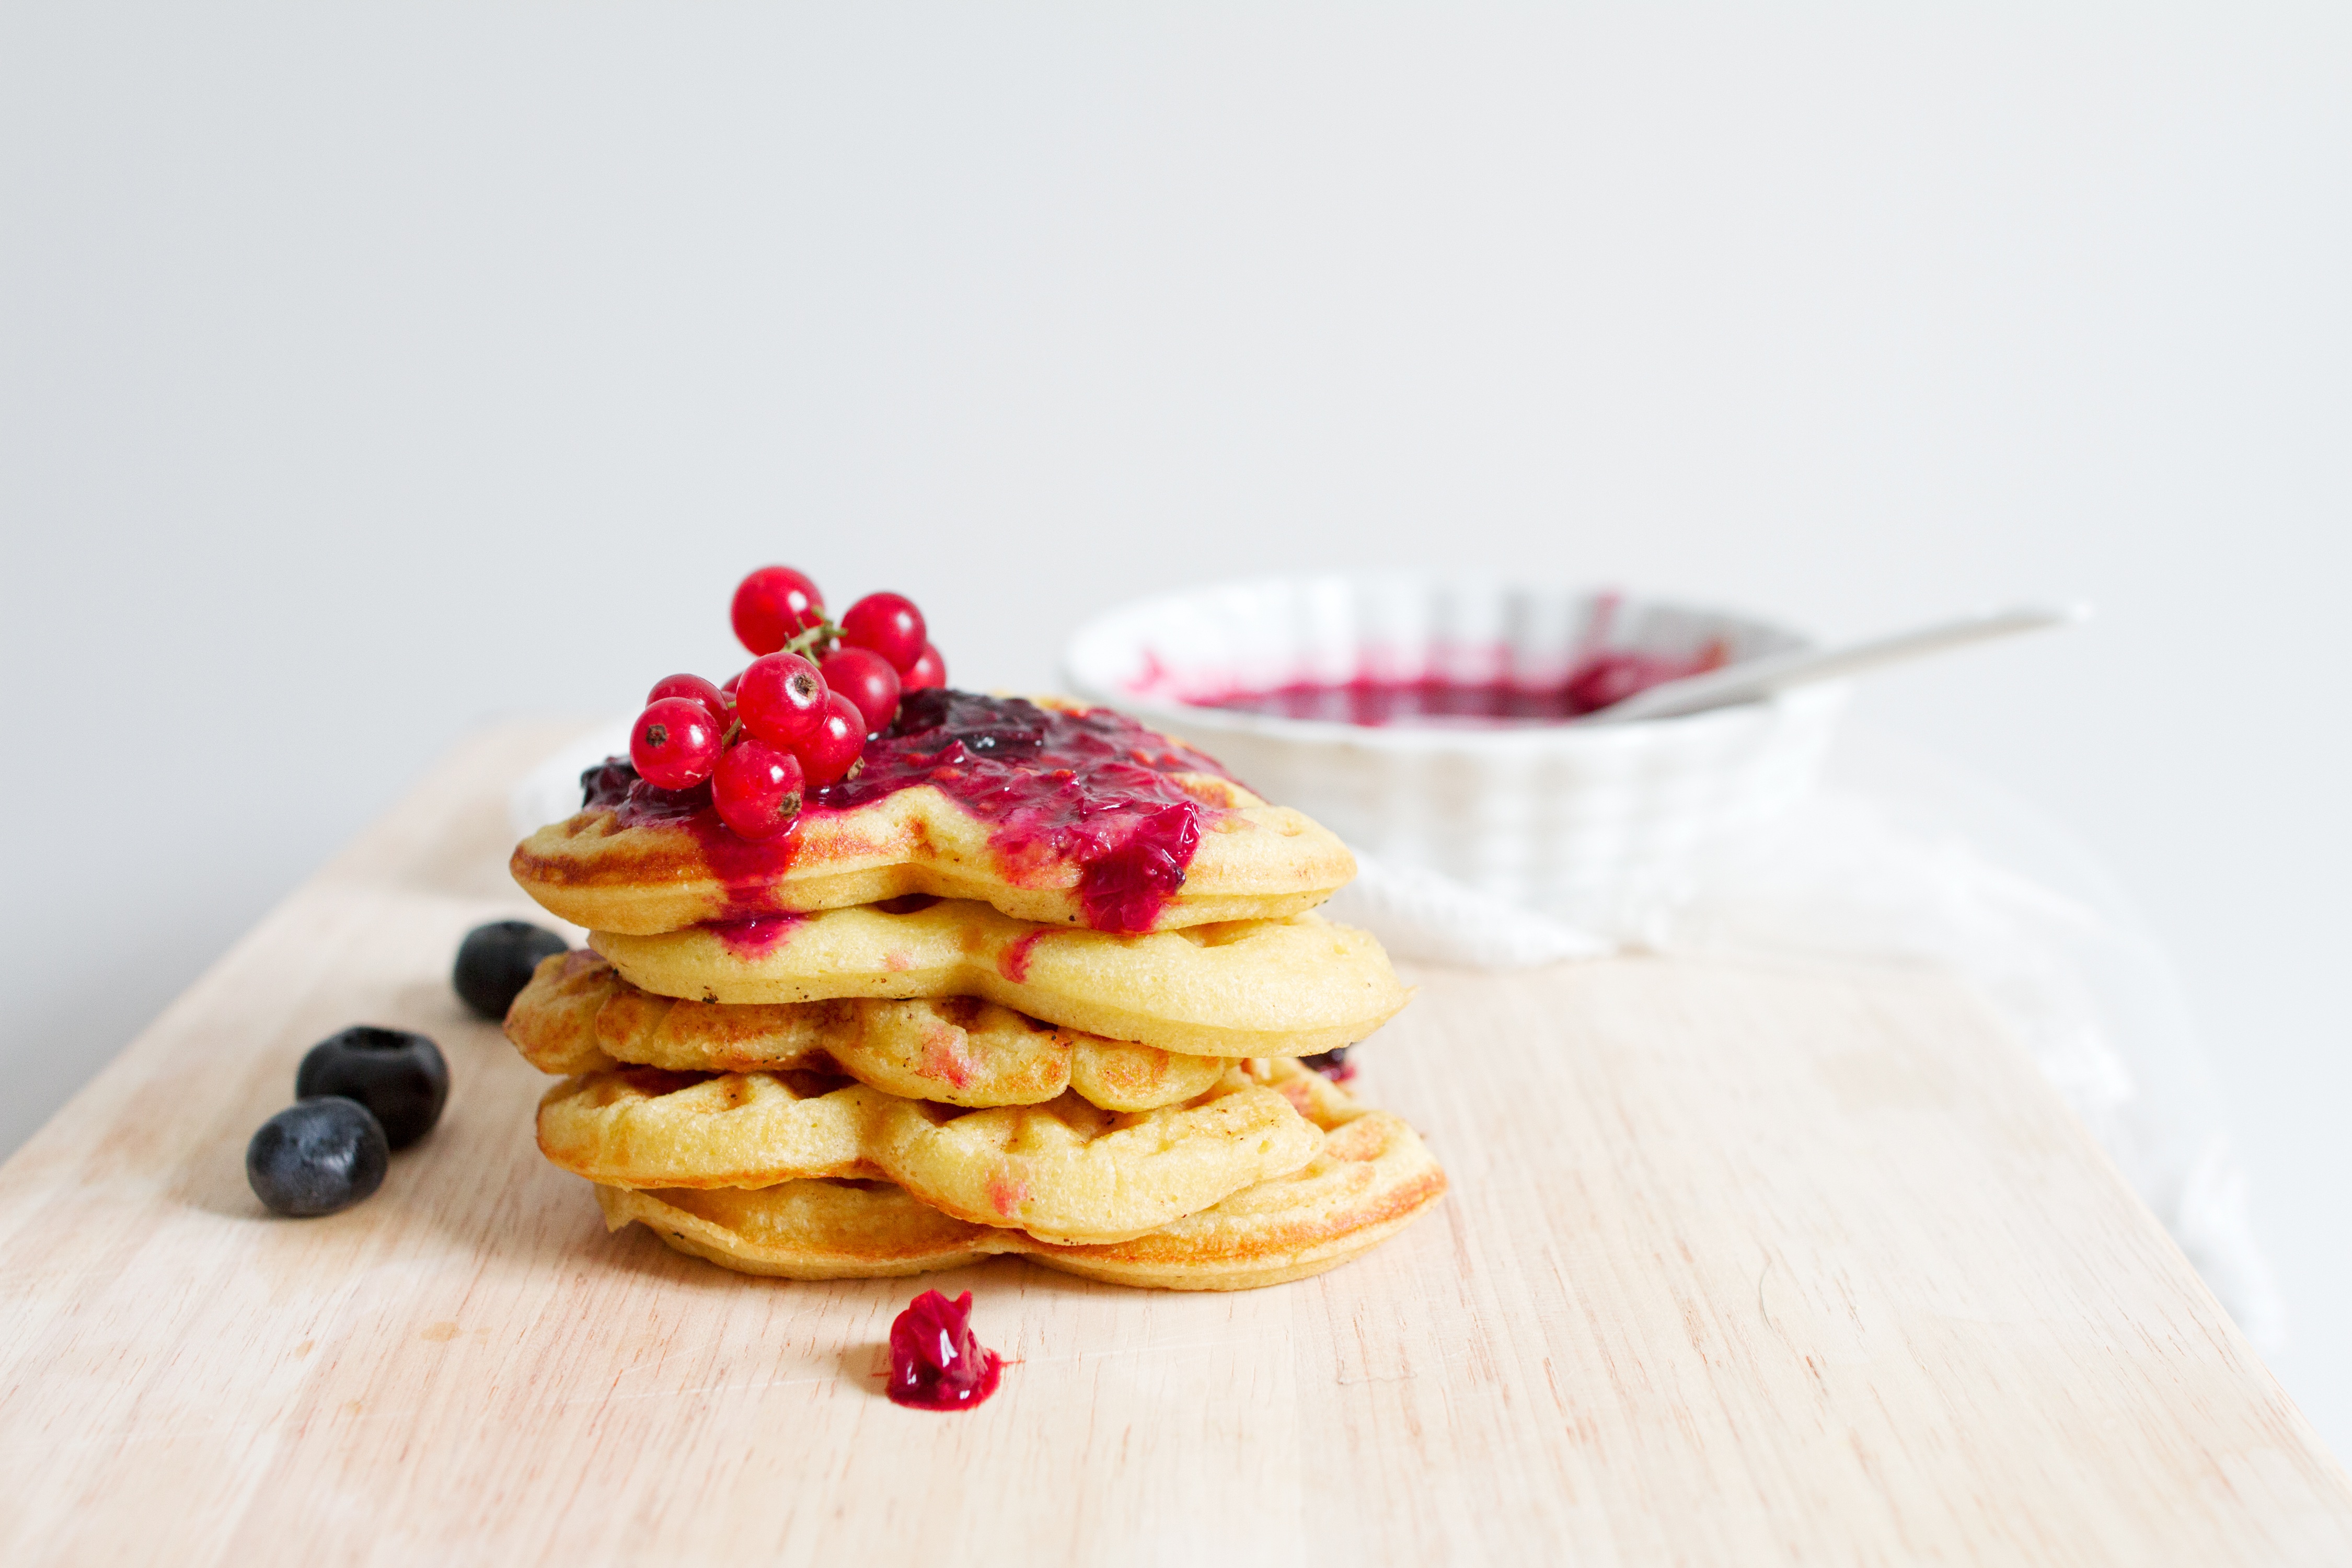
plant, raspberry, fruit, berry, dish, meal, food, produce, breakfast, dessert, cuisine, pancake, sweets, waffles, flavor, pancakes